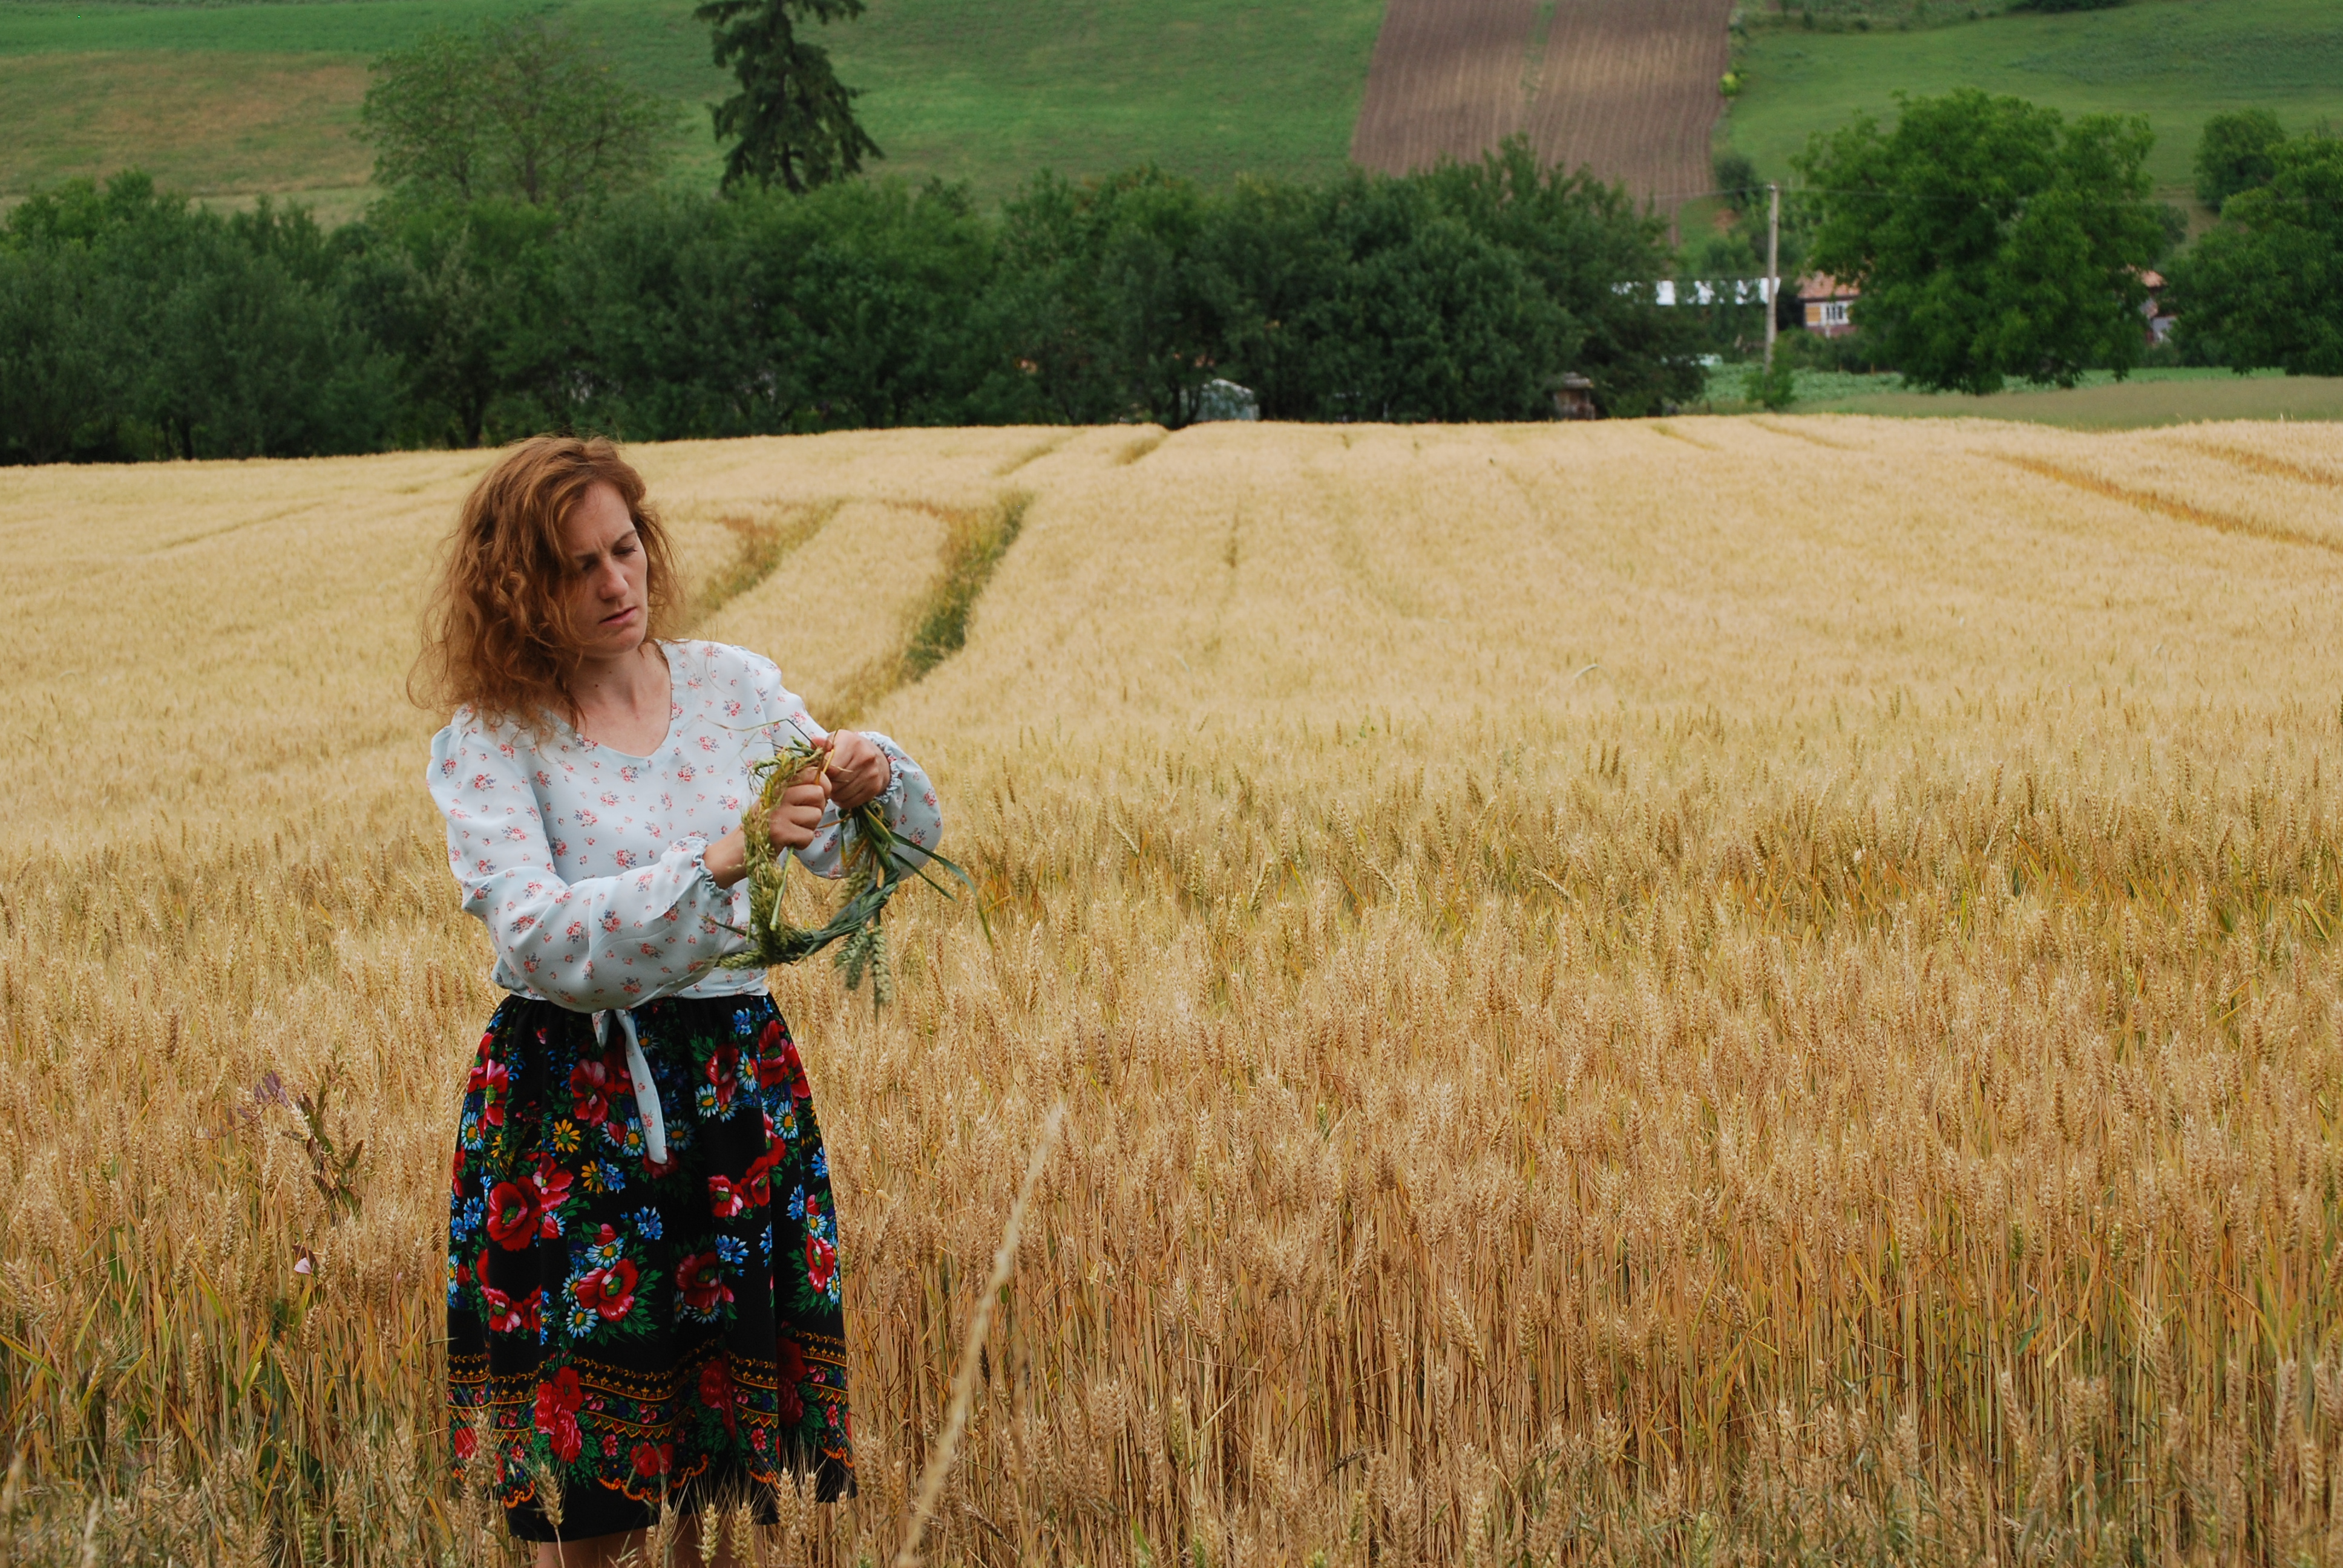
portrait, field, grass family, hay, crop, agriculture, grassland, harvest, prairie, grass, rural area, wheat, farm, plant, spring, straw, commodity, girl, food grain, sky, meadow, tree, barley, rye